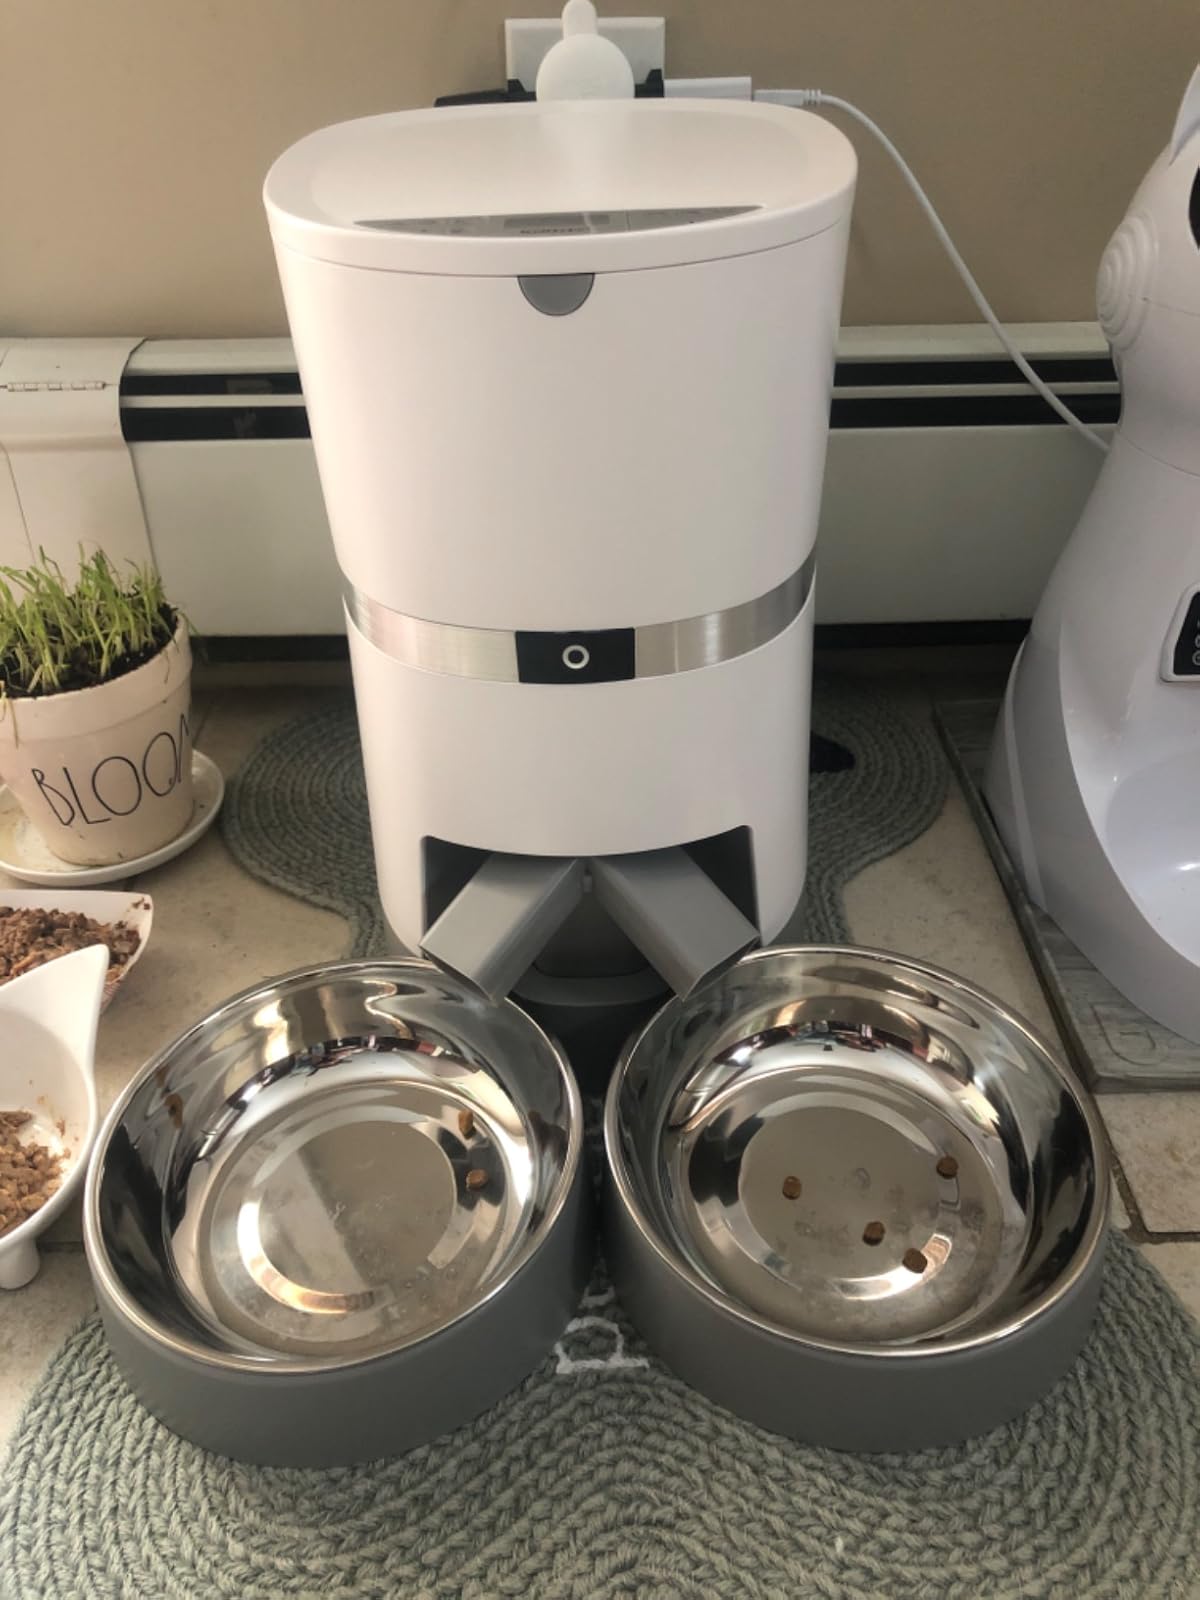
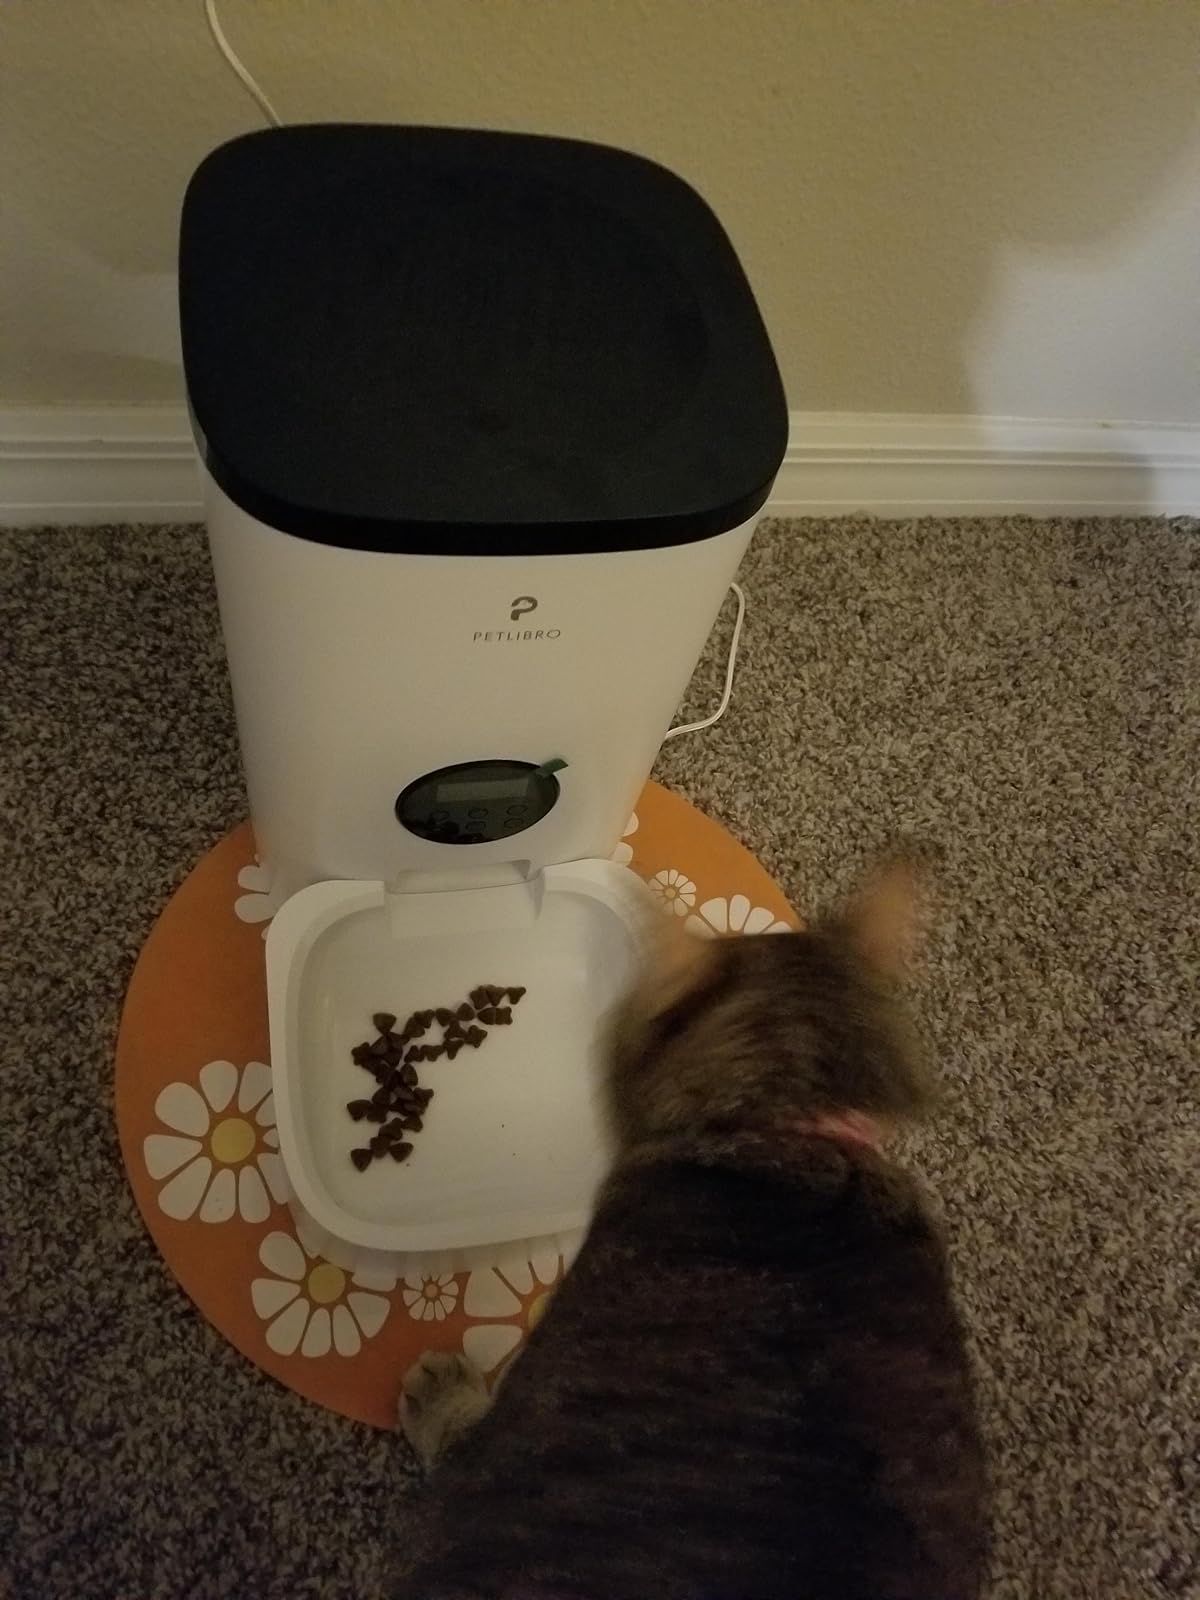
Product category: items_feeder
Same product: no